South Sudanese wars of independence

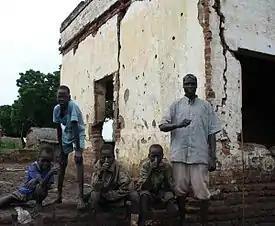
Destroyed building in Nasir, South Sudan

The population of northern Sudan is largely Arab, Islamic and lighter-skinned, while the population of the south is mainly Christians or adherents of Traditional African religions and consists of black African peoples such as the Nuba, Dinka, Nuer, etc. The lighter-skinned northern Sudanese Arabs considered themselves superior to the dark-skinned southern Sudanese.